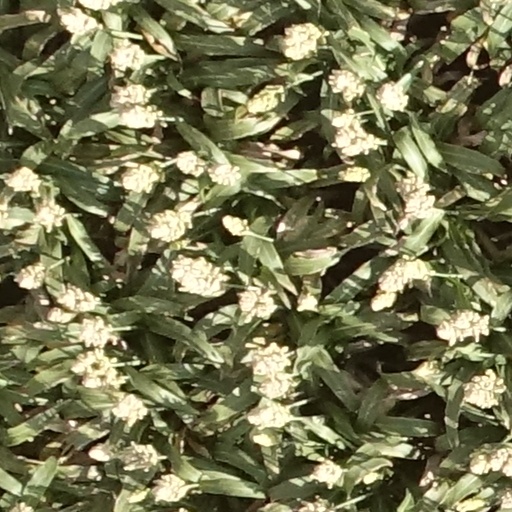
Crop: sorghum